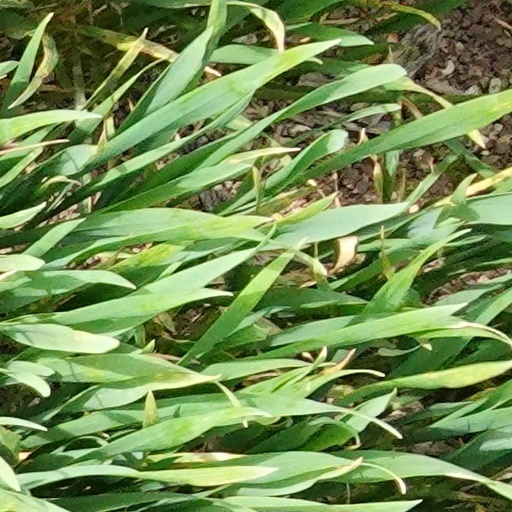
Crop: wheat